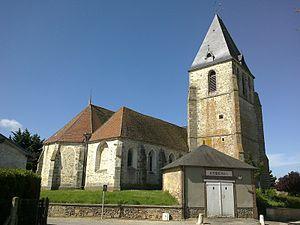
Eure-et-Loir Broué église côté ouest Arsenal.
Broué est une commune française située dans le département d'Eure-et-Loir en région Centre-Val de Loire.